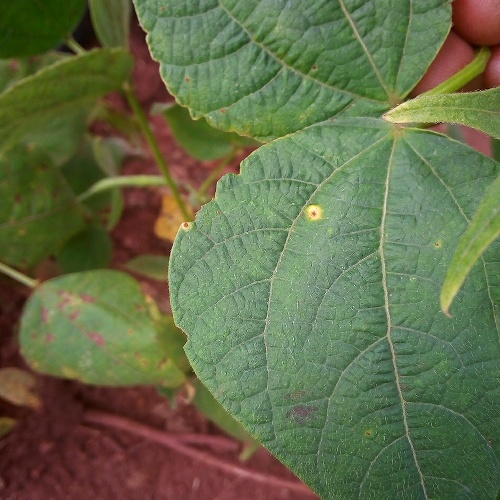
Leaf condition: bean_rust